Prehistory of Siberia

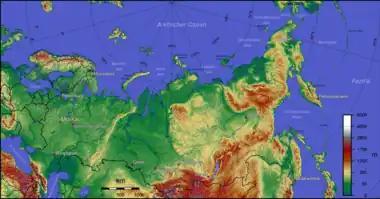
Topography of Russia

Siberia is characterised by a great deal of variety in climate, vegetation, and landscape. In the west, it is bordered by the Ural Mountains. From there, the west Siberian lowlands extend to the east, all the way to the river Yenisei. Beyond this are the central Siberian highlands which are bordered on the east by the basin of the Lena River, beyond that are the northeast Siberian highlands. Siberia is bordered on the south by a rough chain of mountains and to the southwest by the hills of the Kazakh border. The climate is very variable. Yakutia, northeast of the Lena, is among the coldest places on Earth, but every year temperatures may vary for more than 70 °C, from as low as −50 °C in winter to over +20 °C in summer. The rainfall is very low. This is true of the southwest as well, where steppes, deserts and semi-deserts border on one another.